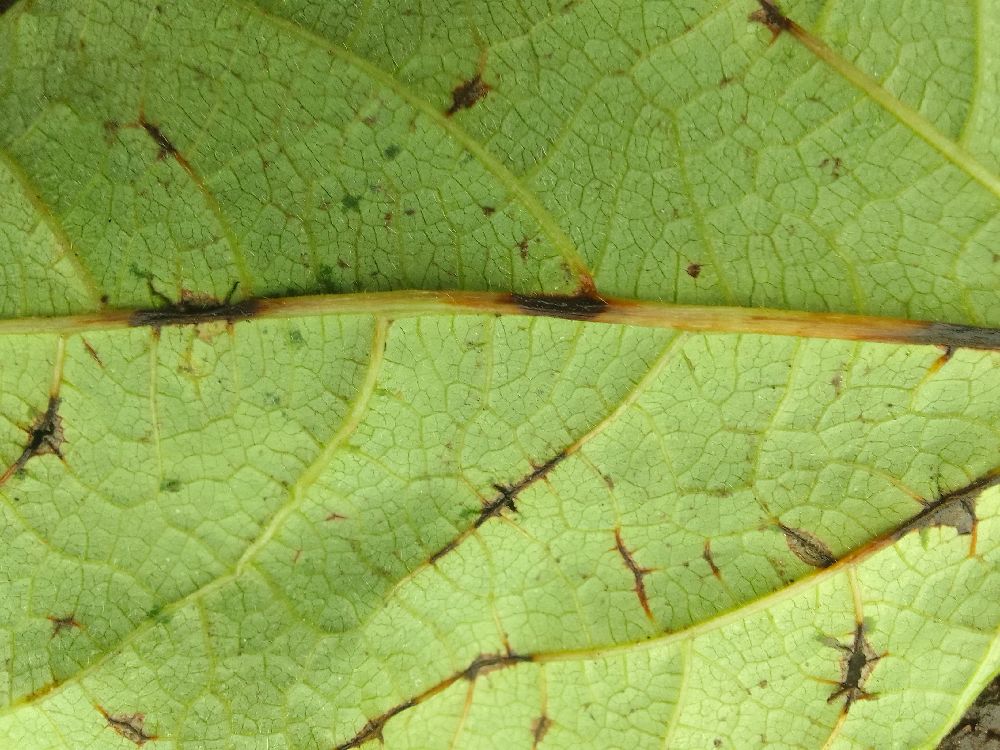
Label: anthracnose